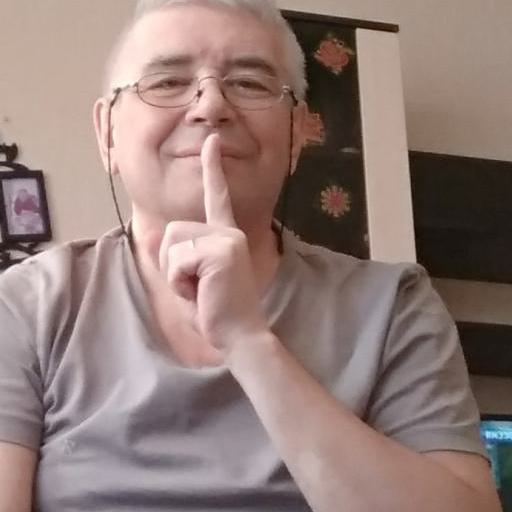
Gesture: mute